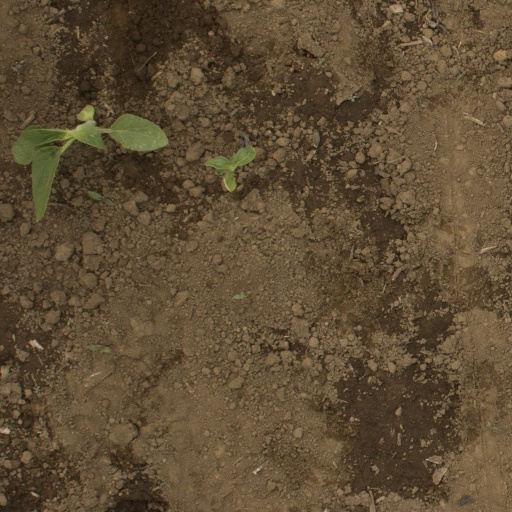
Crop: Jerusalem artichoke